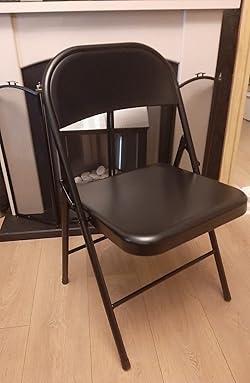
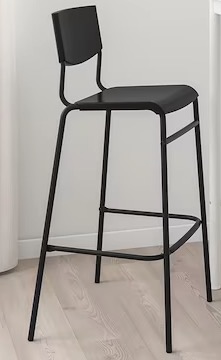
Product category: stool
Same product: no